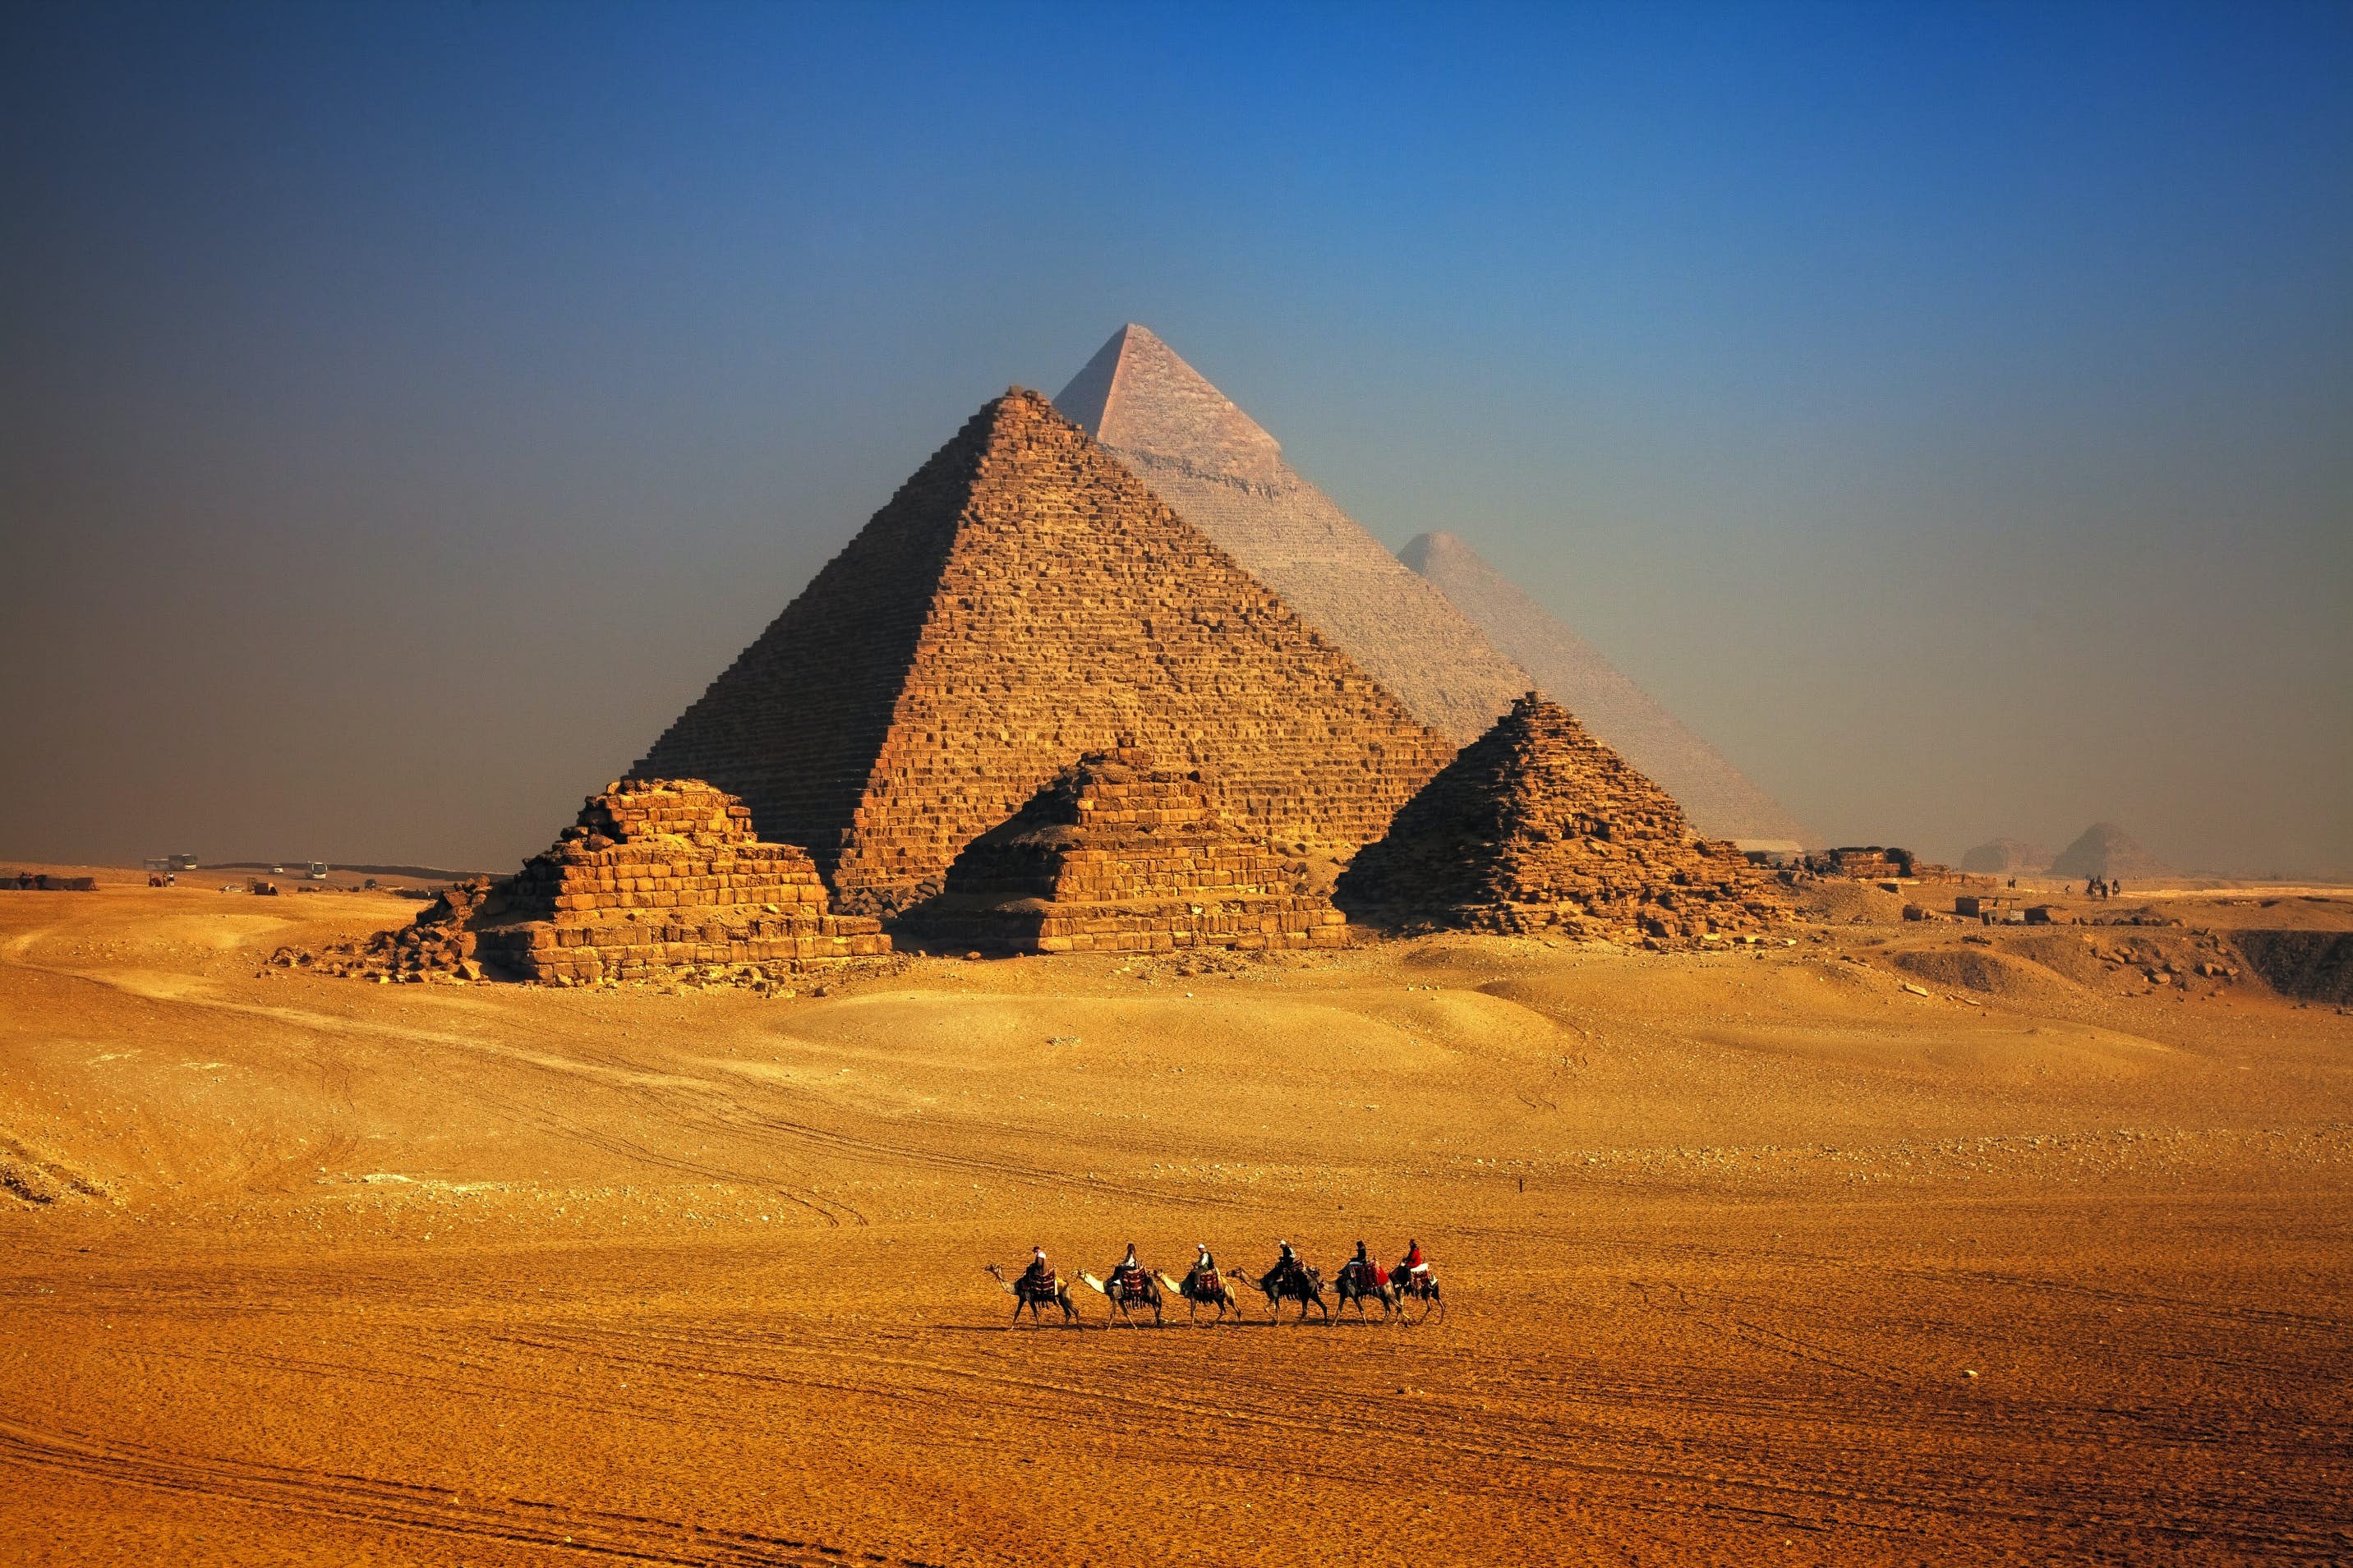
Landmark: Pyramids of Giza